Novi, Michigan

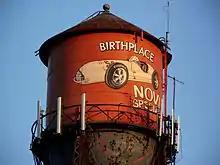
Water tower in Novi, noting "Birthplace Novi Special"

Novi was organized as a township in 1832, on land taken from Farmington Township. The name Novi was offered by resident Dr. J. C. Emery, at the suggestion of his wife. Residents were reportedly looking for a shorter name than Farmington.